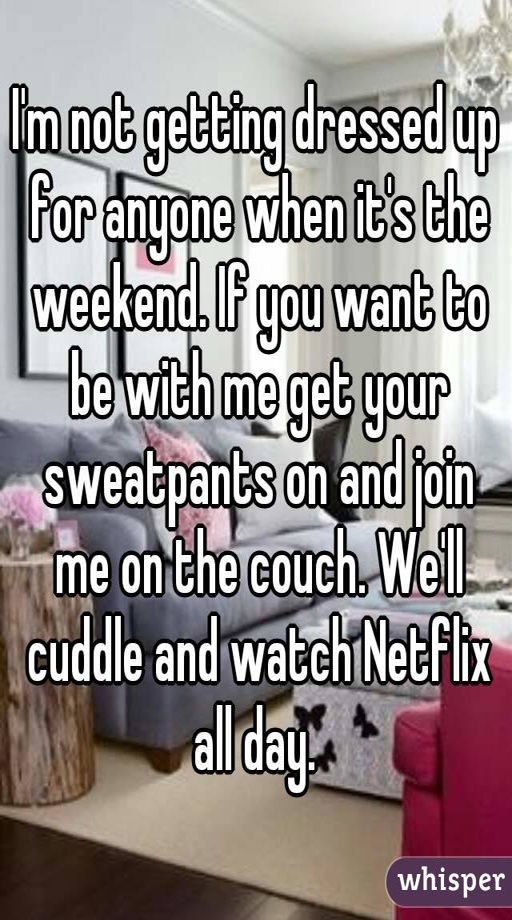
i 'm not getting dressed up for anyone when it 's the weekend .